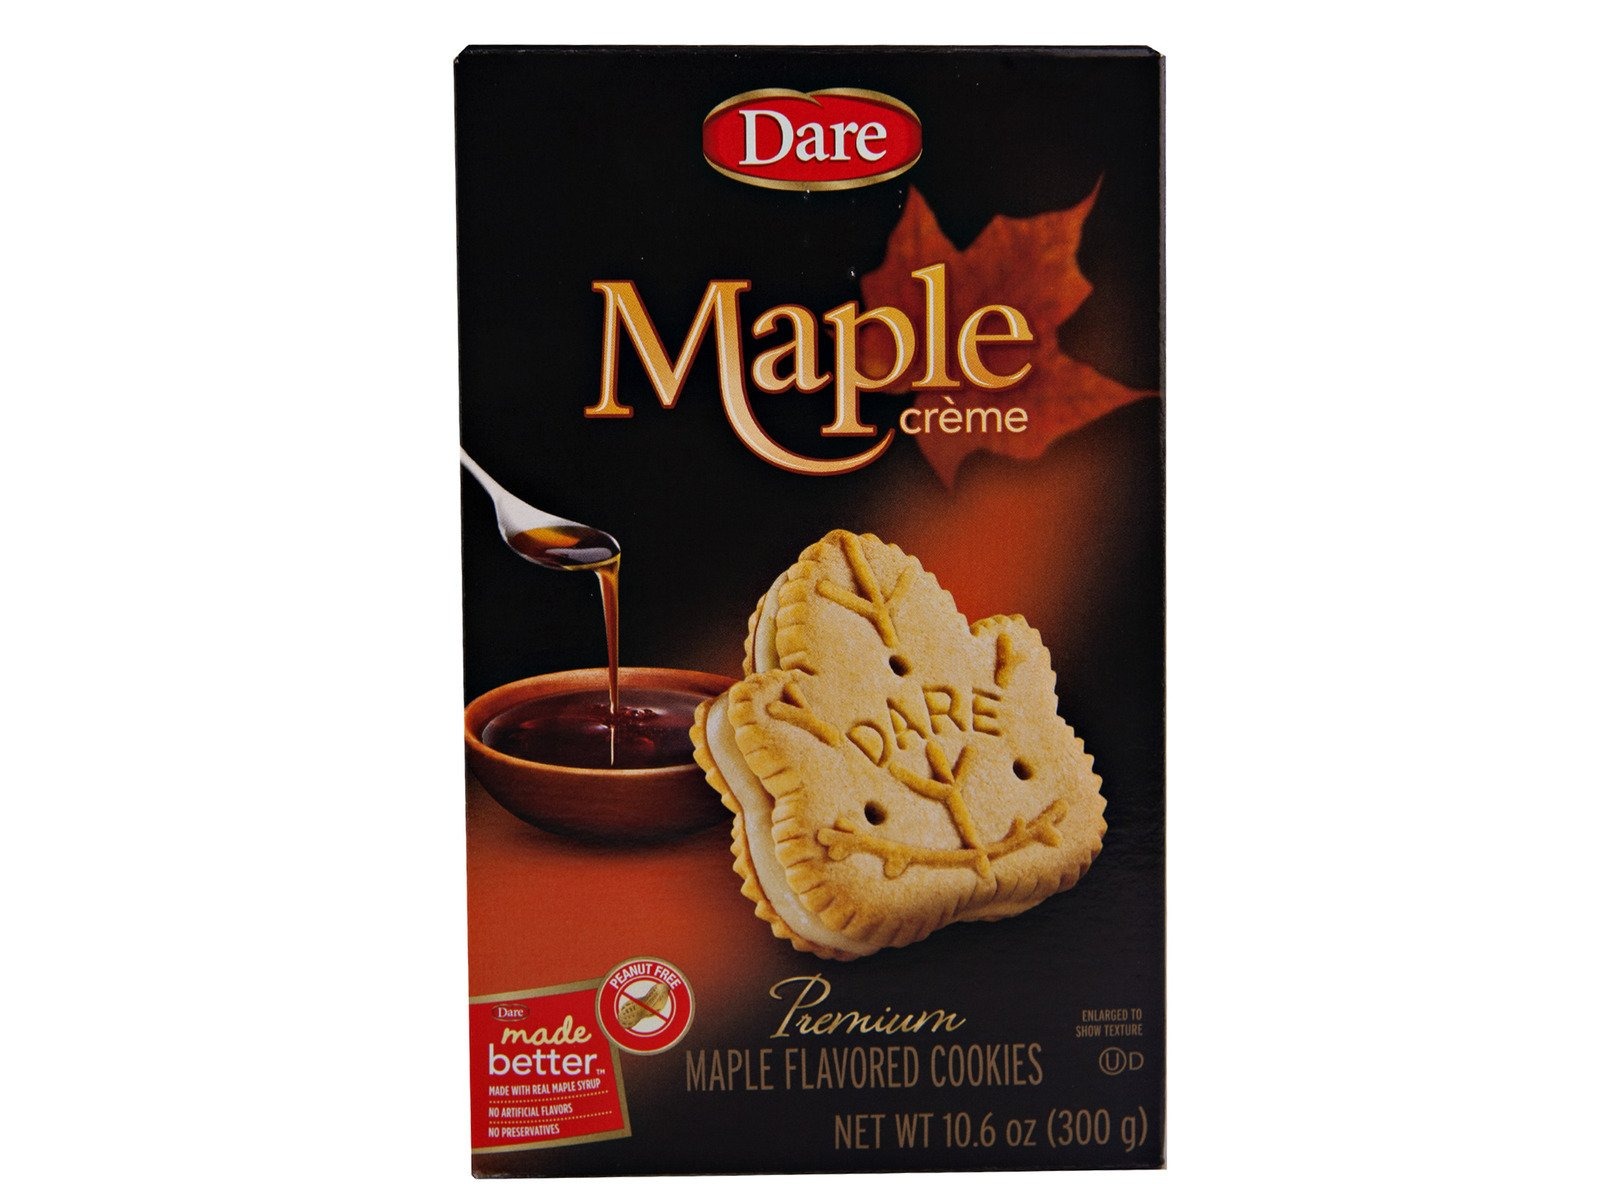
Item Name: Dare Foods Maple Leaf Creme Cookies 3 /10.6 Ounce Boxes
Bullet Point 1: Dare Cookie Maple Creme, 10.6 OZ.
Bullet Point 2: Maple leaf shaped cookies filled with maple crème
Bullet Point 3: Enjoy them as a snack or a simple dessert
Bullet Point 4: Ingredients Enriched Flour (Wheat Flour, Niacin, Reduced Iron, Thiamine Mononitrate, Riboflavin, Folic Acid), Sugar, Vegetable Oil Shortening (Hydrogenated Coconut Oil, Palm And Canola Oils), Contains 2% Or Less Of: Maple Syrup, High Fructose Corn Syrup, Corn Starch,S Alt, Whey (A Milk Ingredient), Leavening (Baking Soda, Sodium Acid Pyrophosphate, Monocalcium Phosphate, Calcium Sulfate, Ammonium Bicarbonate), Soy Lecithin, Natural Flavor, Color (Containing Annatto, Caramel).
Bullet Point 5: Pack of 3
Product Description: Enjoy the taste of real maple syrup in every bite of these unique cookies. Maple leaf shaped cookies filled with maple crème make a great snack or simple dessert at any time of day! Ingredients Enriched Flour (Wheat Flour, Niacin, Reduced Iron, Thiamine Mononitrate, Riboflavin, Folic Acid), Sugar, Vegetable Oil Shortening (Hydrogenated Coconut Oil, Palm And Canola Oils), Contains 2% Or Less Of: Maple Syrup, High Fructose Corn Syrup, Corn Starch,S Alt, Whey (A Milk Ingredient), Leavening (Baking Soda, Sodium Acid Pyrophosphate, Monocalcium Phosphate, Calcium Sulfate, Ammonium Bicarbonate), Soy Lecithin, Natural Flavor, Color (Containing Annatto, Caramel).
Value: 31.8
Unit: Ounce

Price: 25.6